Shumai

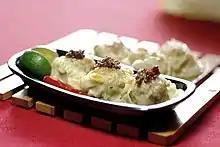
Philippine "siomai" with calamansi and siling labuyo

"Siomay" or "siomai" (sometimes called somay) in Indonesia is pronounced the same way as its sisters and is usually a wonton wrapper, stuffed with filling and steamed. It is also served with steamed potatoes, tofu, hard-boiled eggs, steamed bitter gourd and cabbages, all sliced and topped with peanut sauce and "kecap manis" (sweet soy sauce). Because the population of Indonesia is largely Muslim, Indonesian siomay rarely uses pork. Instead, it is often made from various fish, most commonly wahoo or mackerel tuna, other variants that uses shrimp or chicken is also popular in Indonesia. This variant is less common in Western countries.